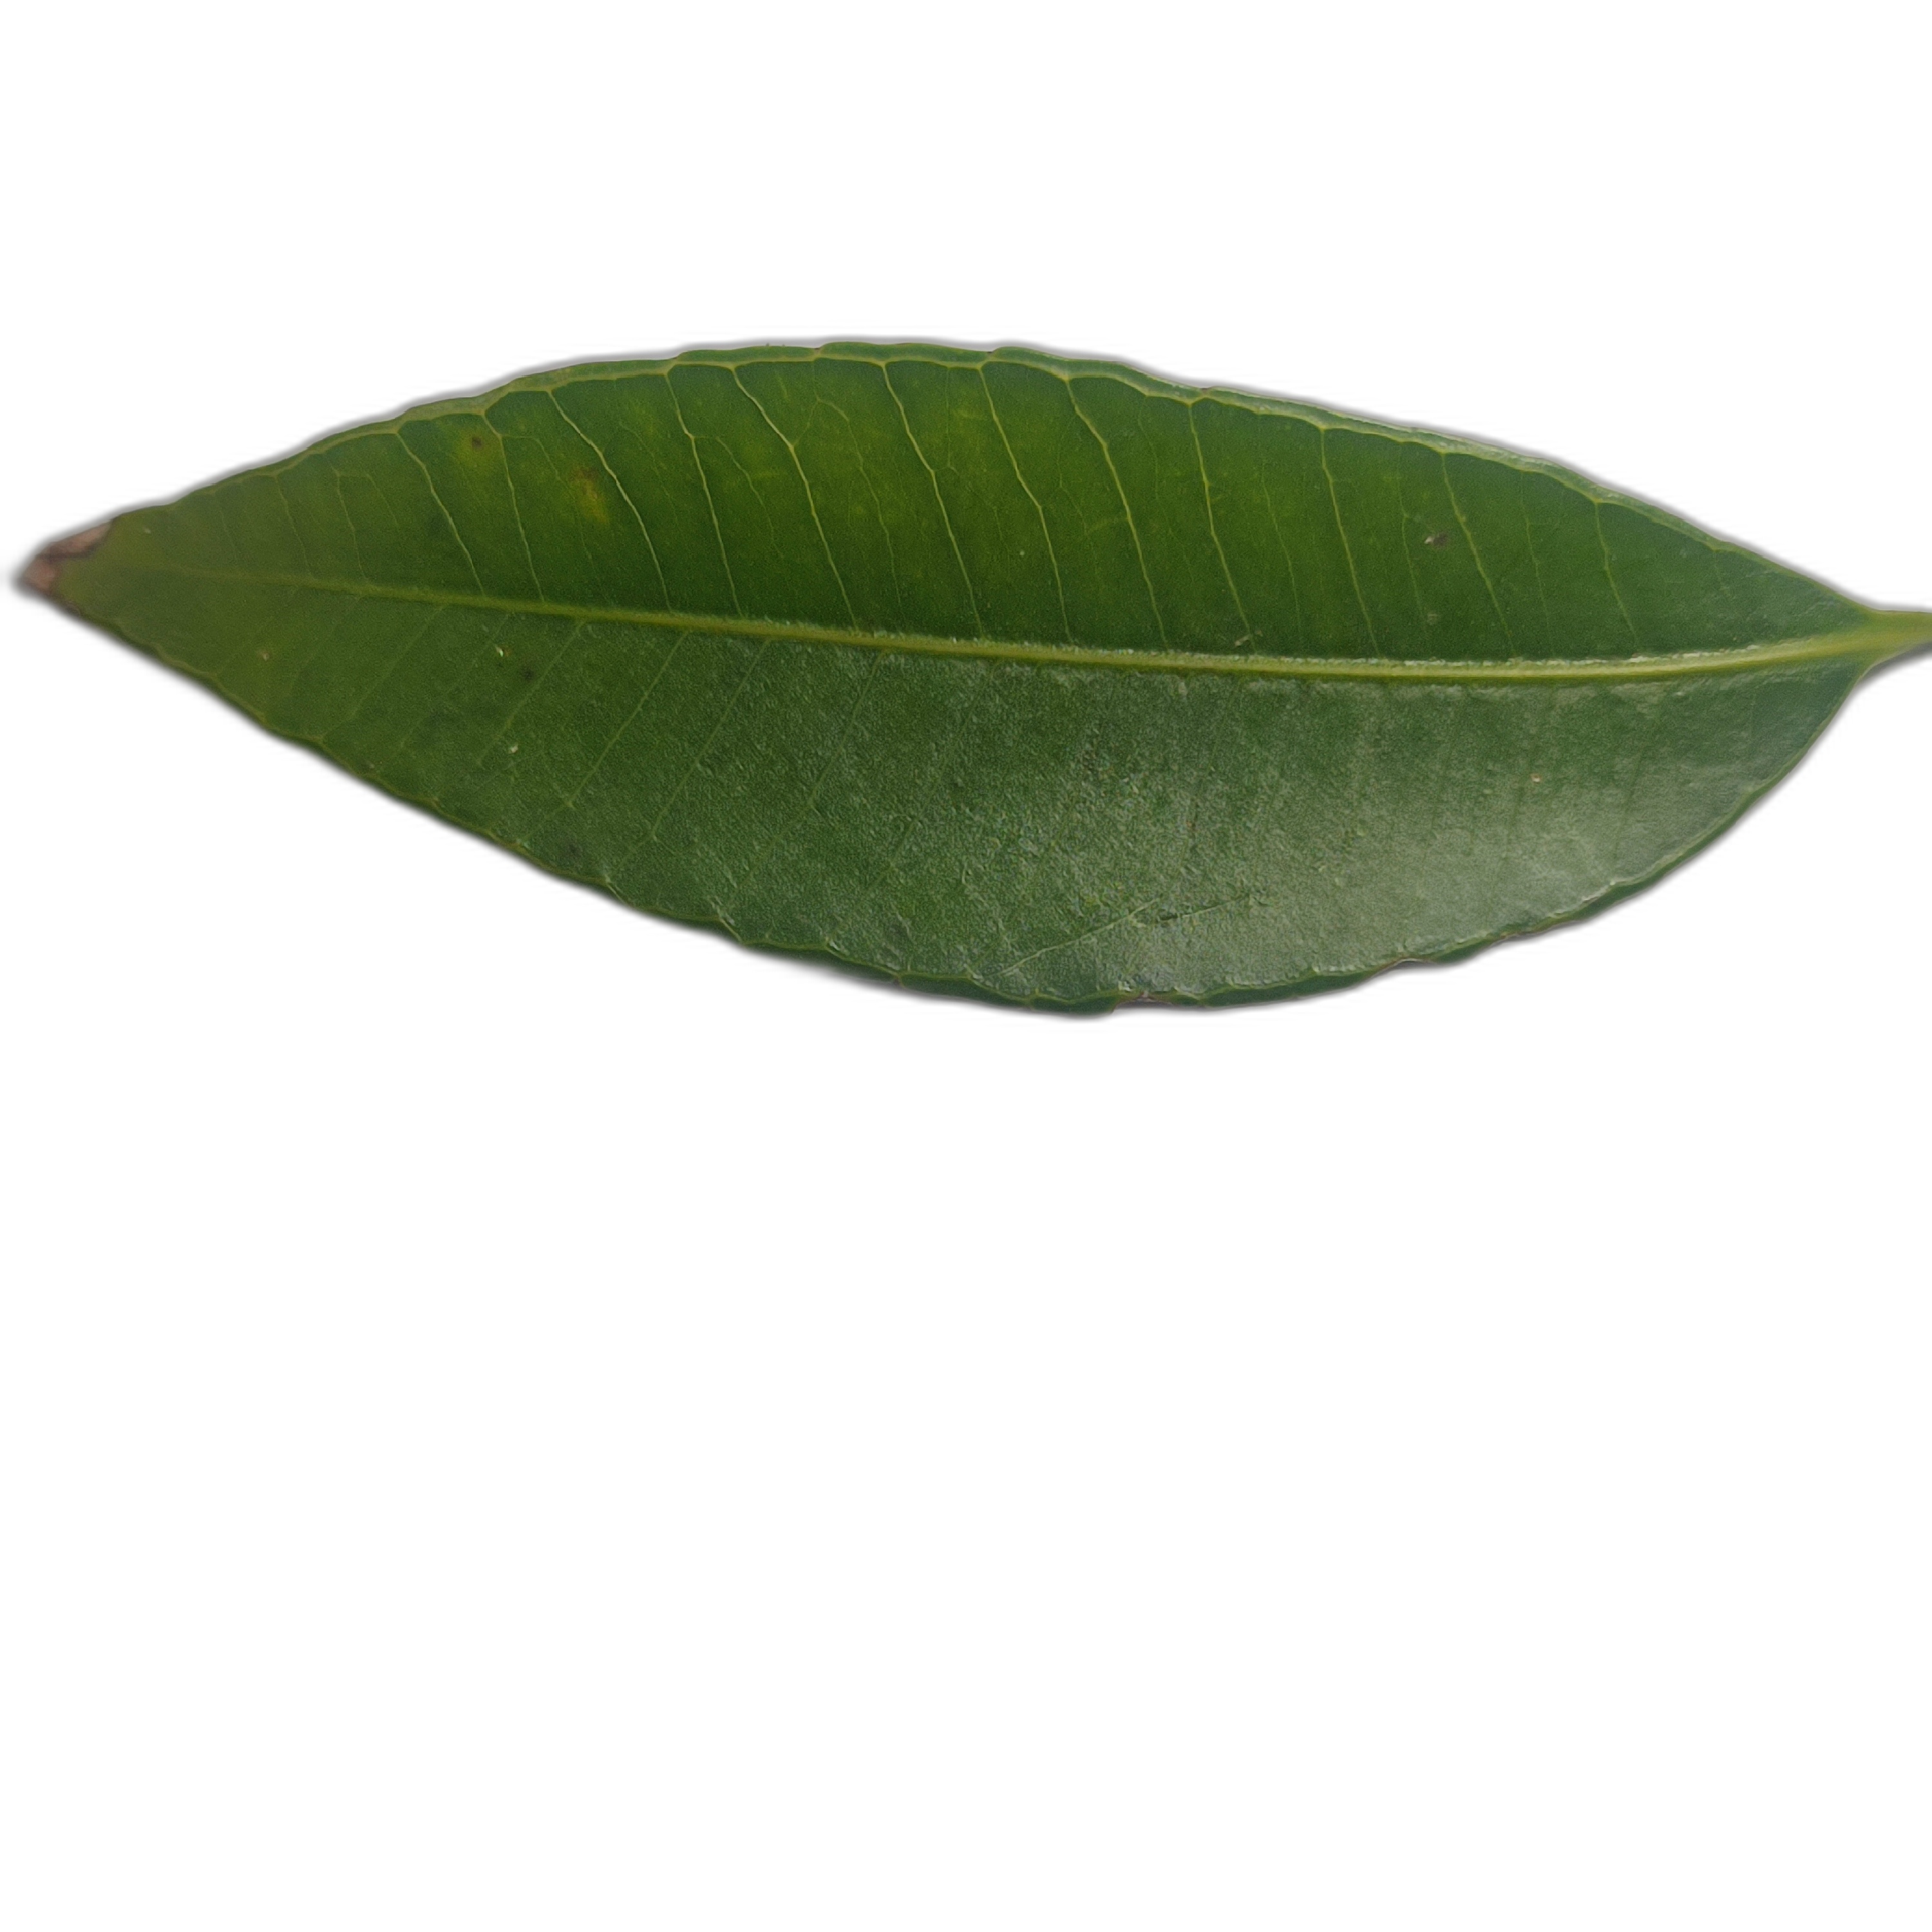
Label: healthy